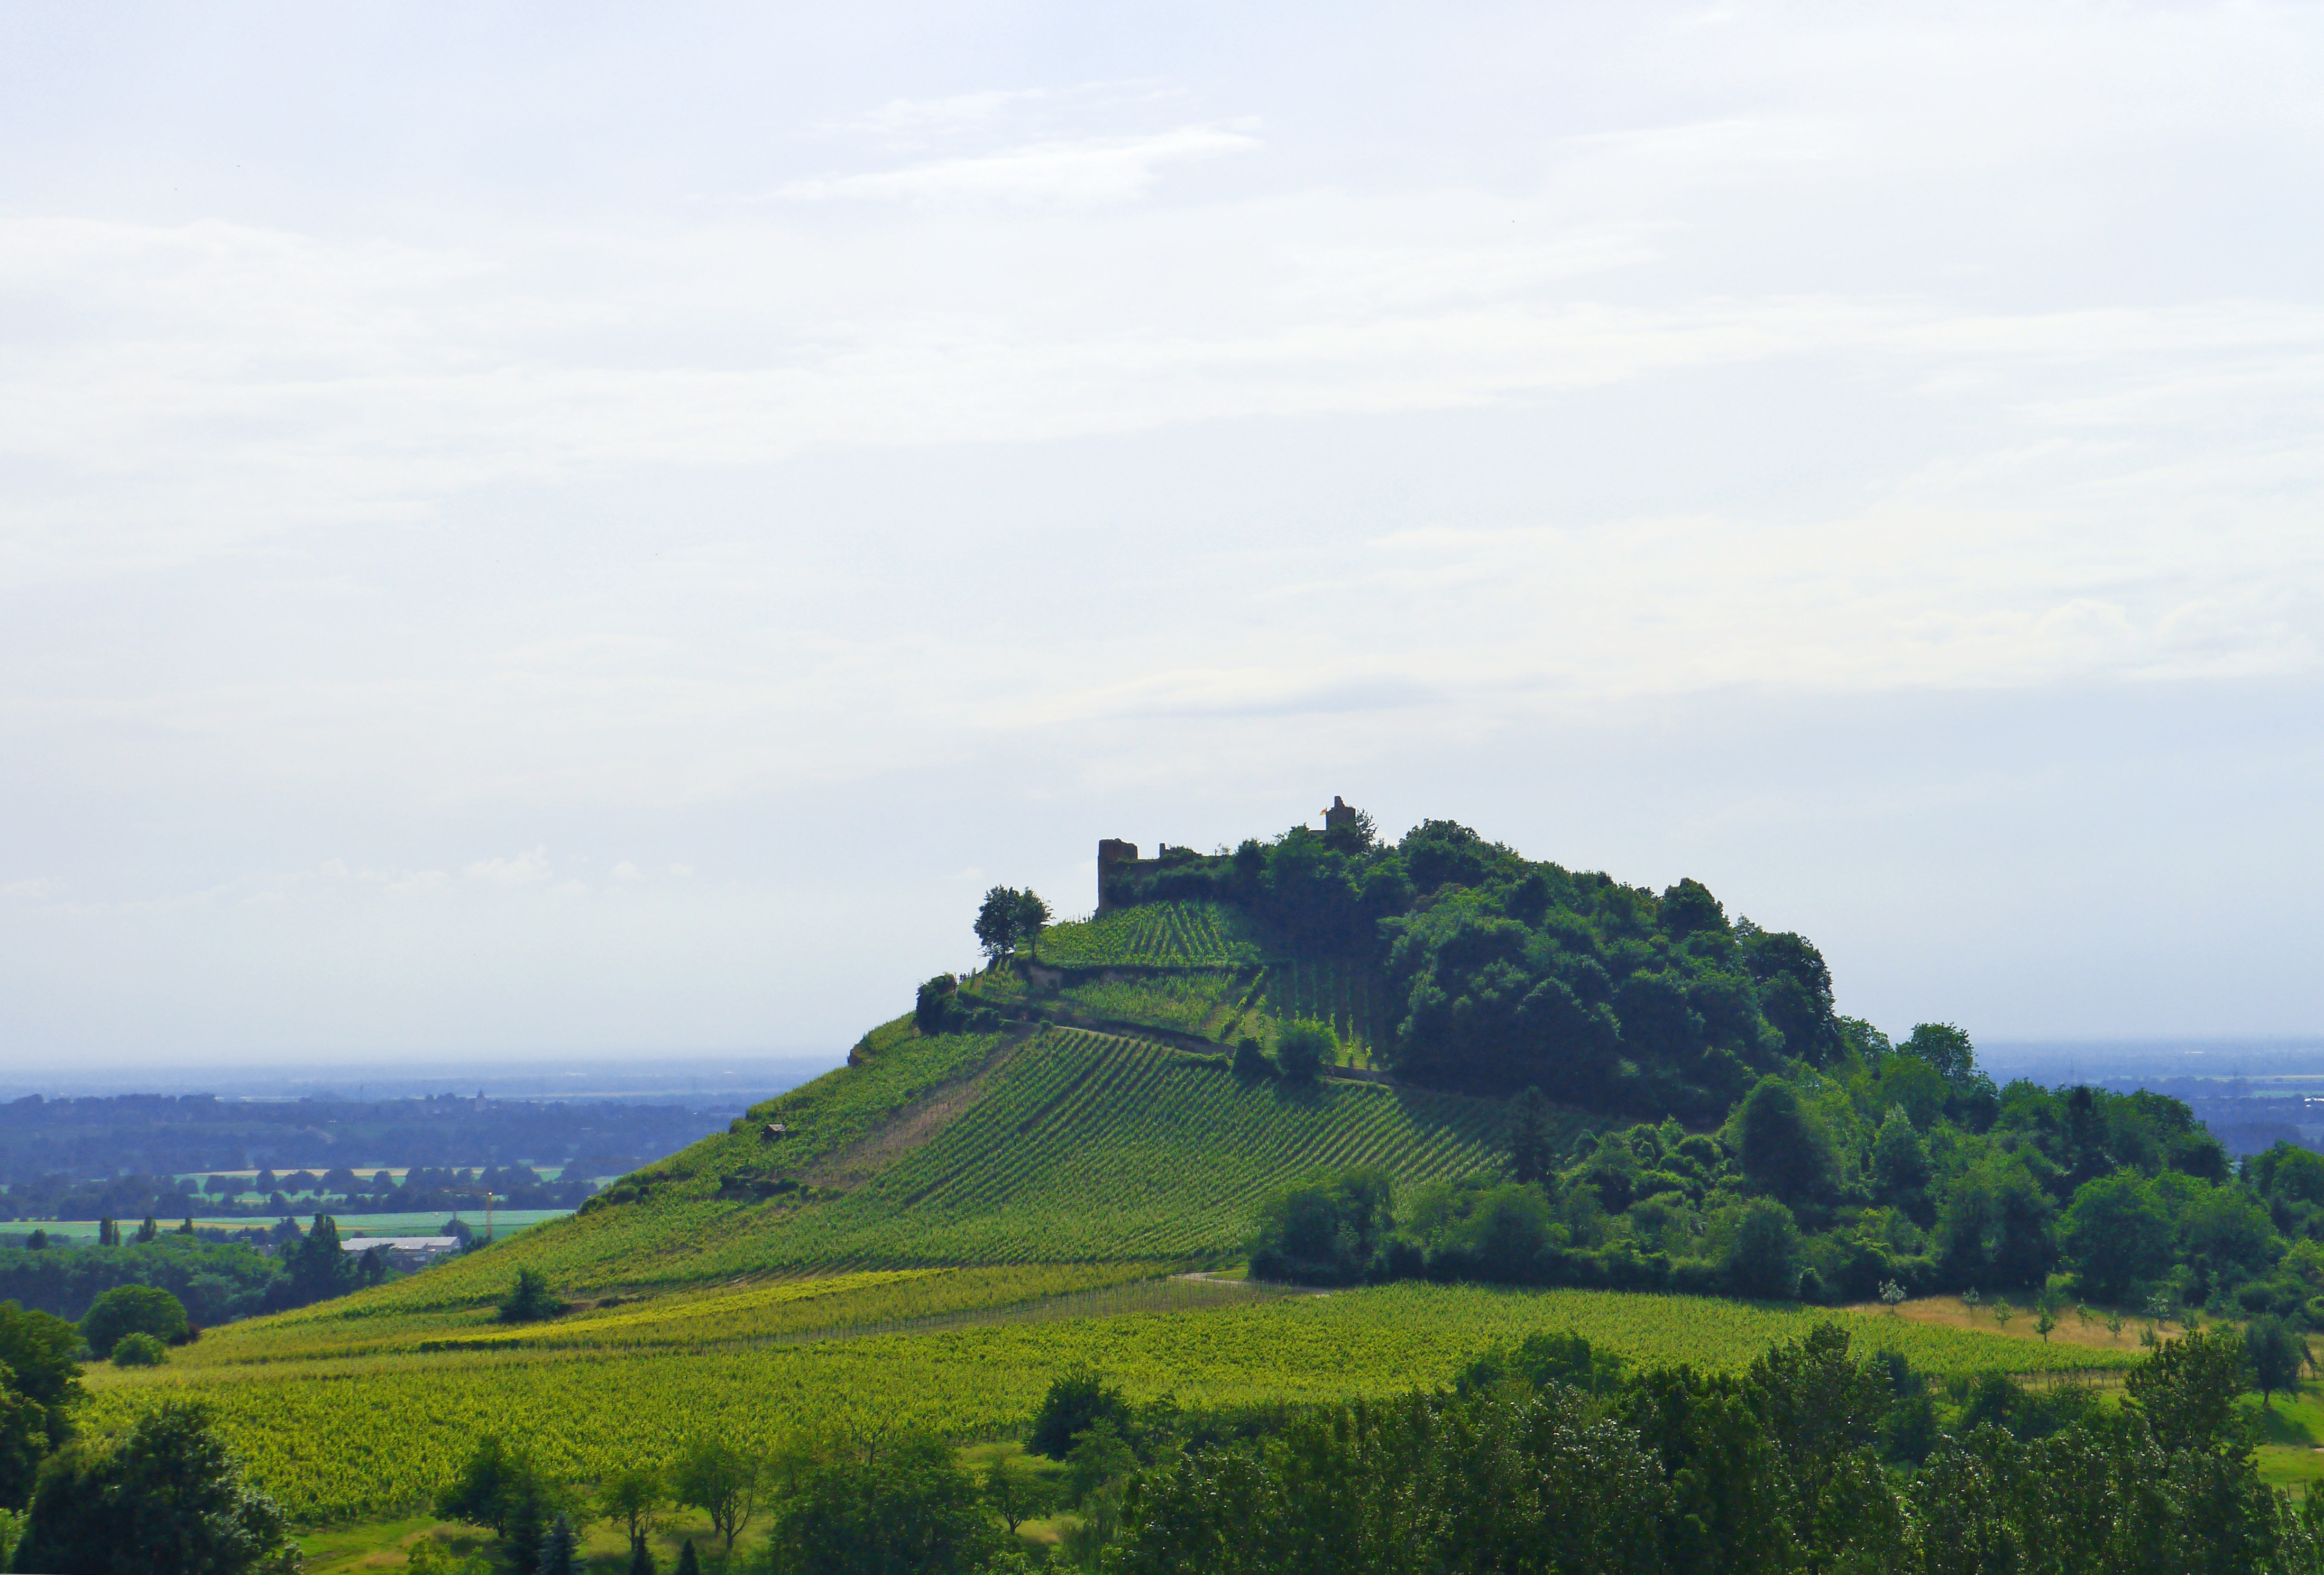
landscape, coast, tree, nature, horizon, mountain, cloud, sky, vineyard, field, hill, view, summer, green, agriculture, terrain, plain, grassland, plateau, nice weather, ecosystem, winegrowing, rural area, baden wurttemberg, geographical feature, mountainous landforms